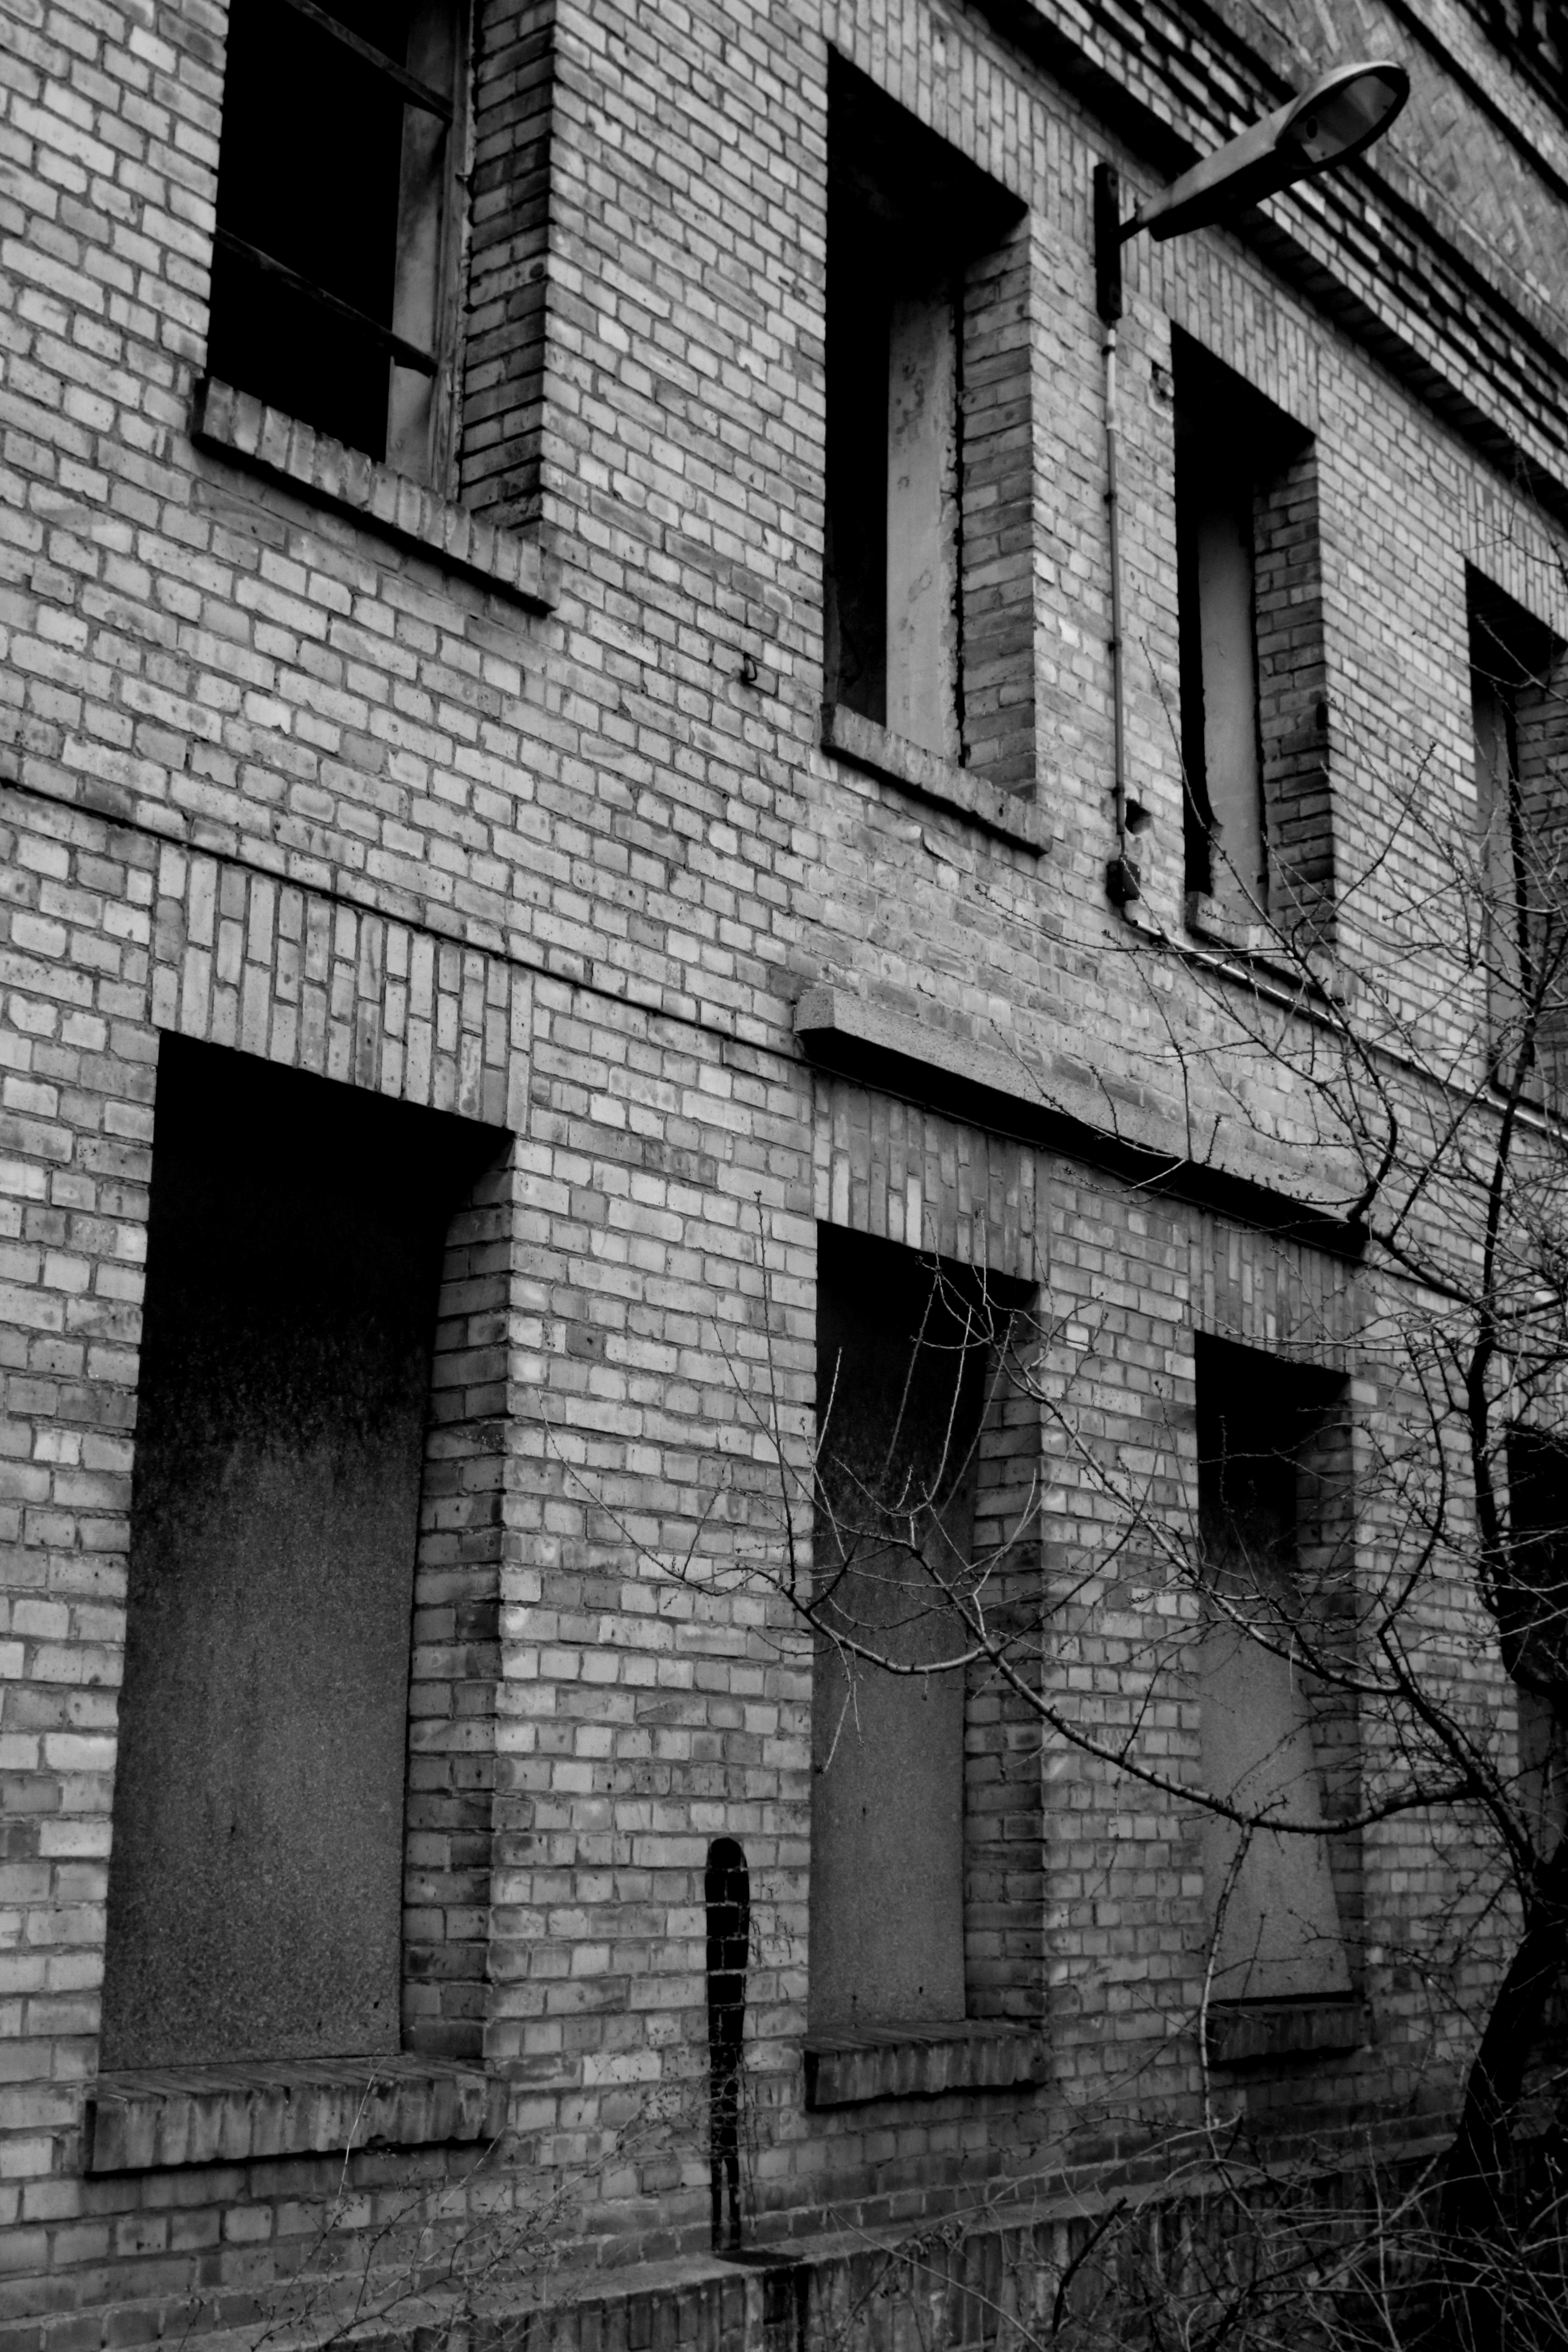
black and white, architecture, white, house, window, alley, wall, facade, darkness, black, monochrome, brick, bw, blackandwhite, blackwhite, photograph, germany, alemania, allemagne, sw, schwarzweiss, history, schwarzweis, germania, schwarzweissfotografie, schwarzweisfotografie, hallesaale, fabrikruine, ottostompsstrase, urban area, monochrome photography